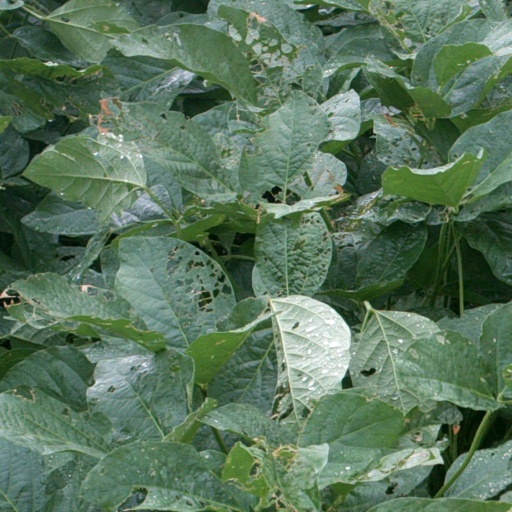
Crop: soybean